Be with You (2004 film)

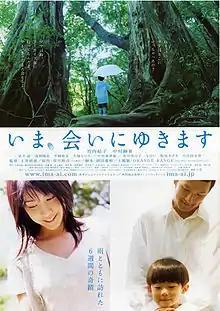
Japanese release poster

, is a 2004 Japanese drama film based on a Japanese novel of the same name written by Takuji Ichikawa. The film was adapted from the novel by Yoshikazu Okada, and it was directed by Nobuhiro Doi. It stars actress Yūko Takeuchi as Mio Aio and actor Shido Nakamura as Takumi Aio.